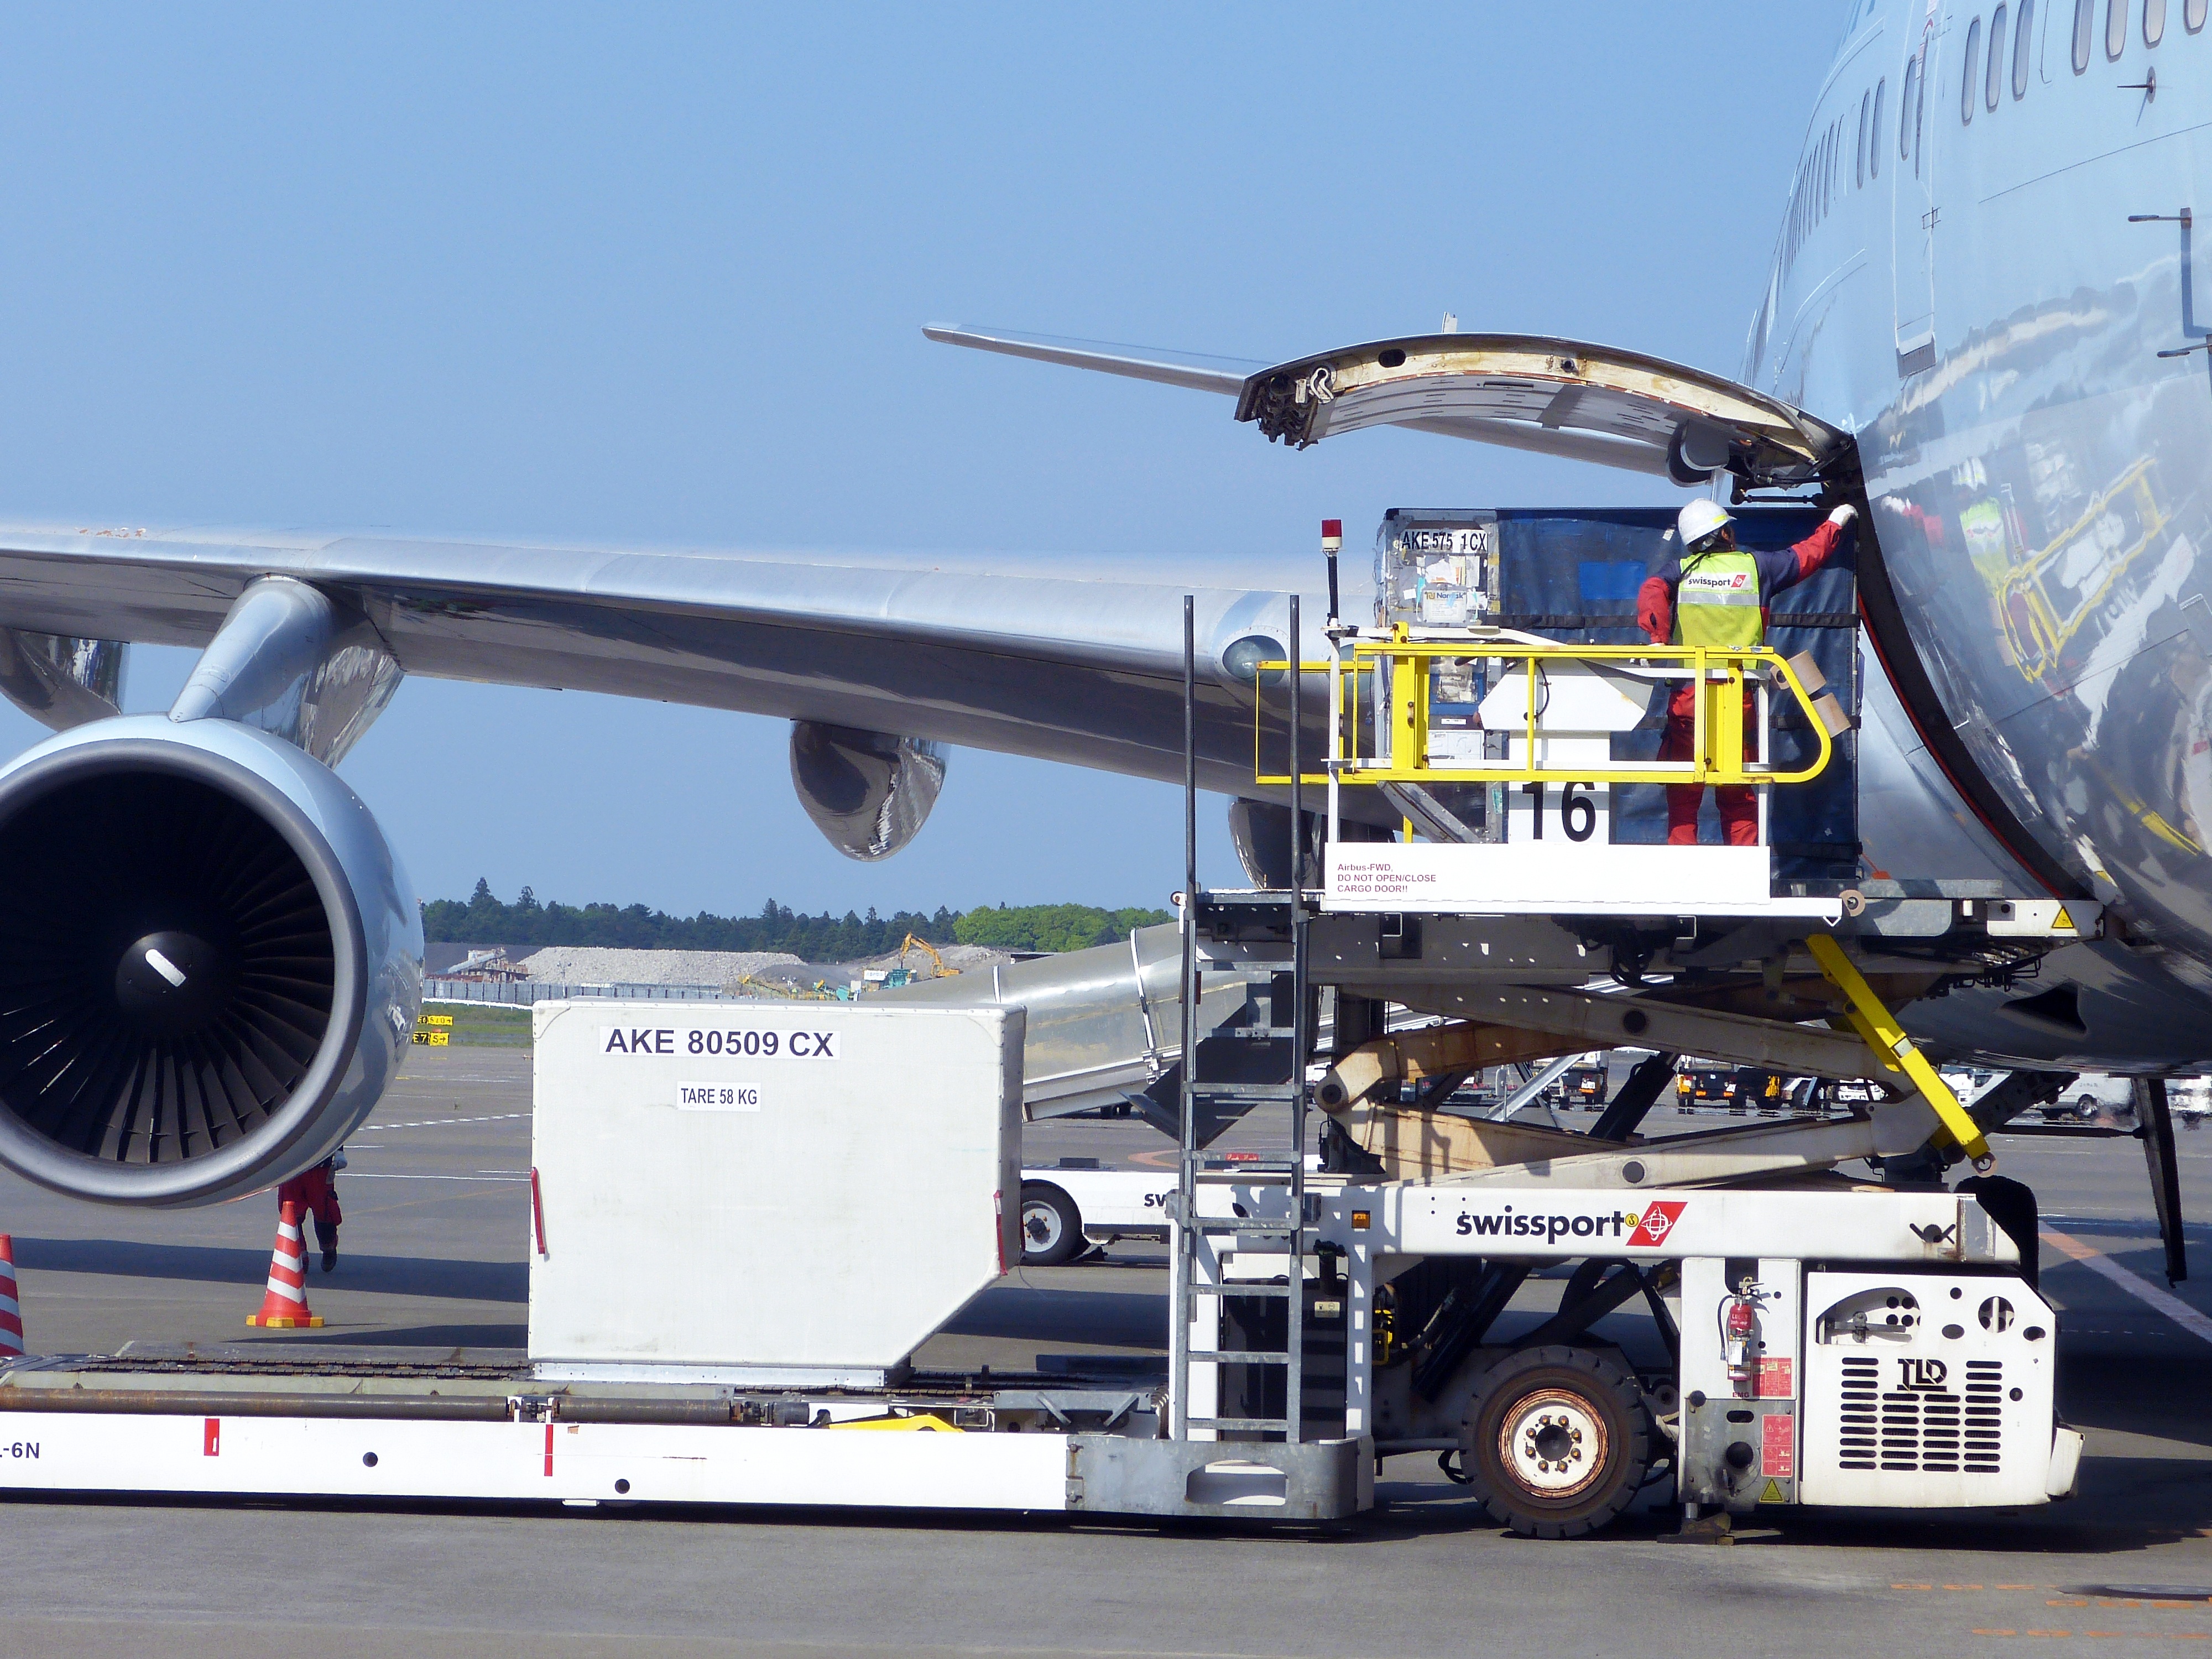
fly, airport, travel, airplane, plane, aircraft, jet, transportation, vehicle, airline, aviation, flight, trip, commercial, landing, loading, aircraft engine, refuelling